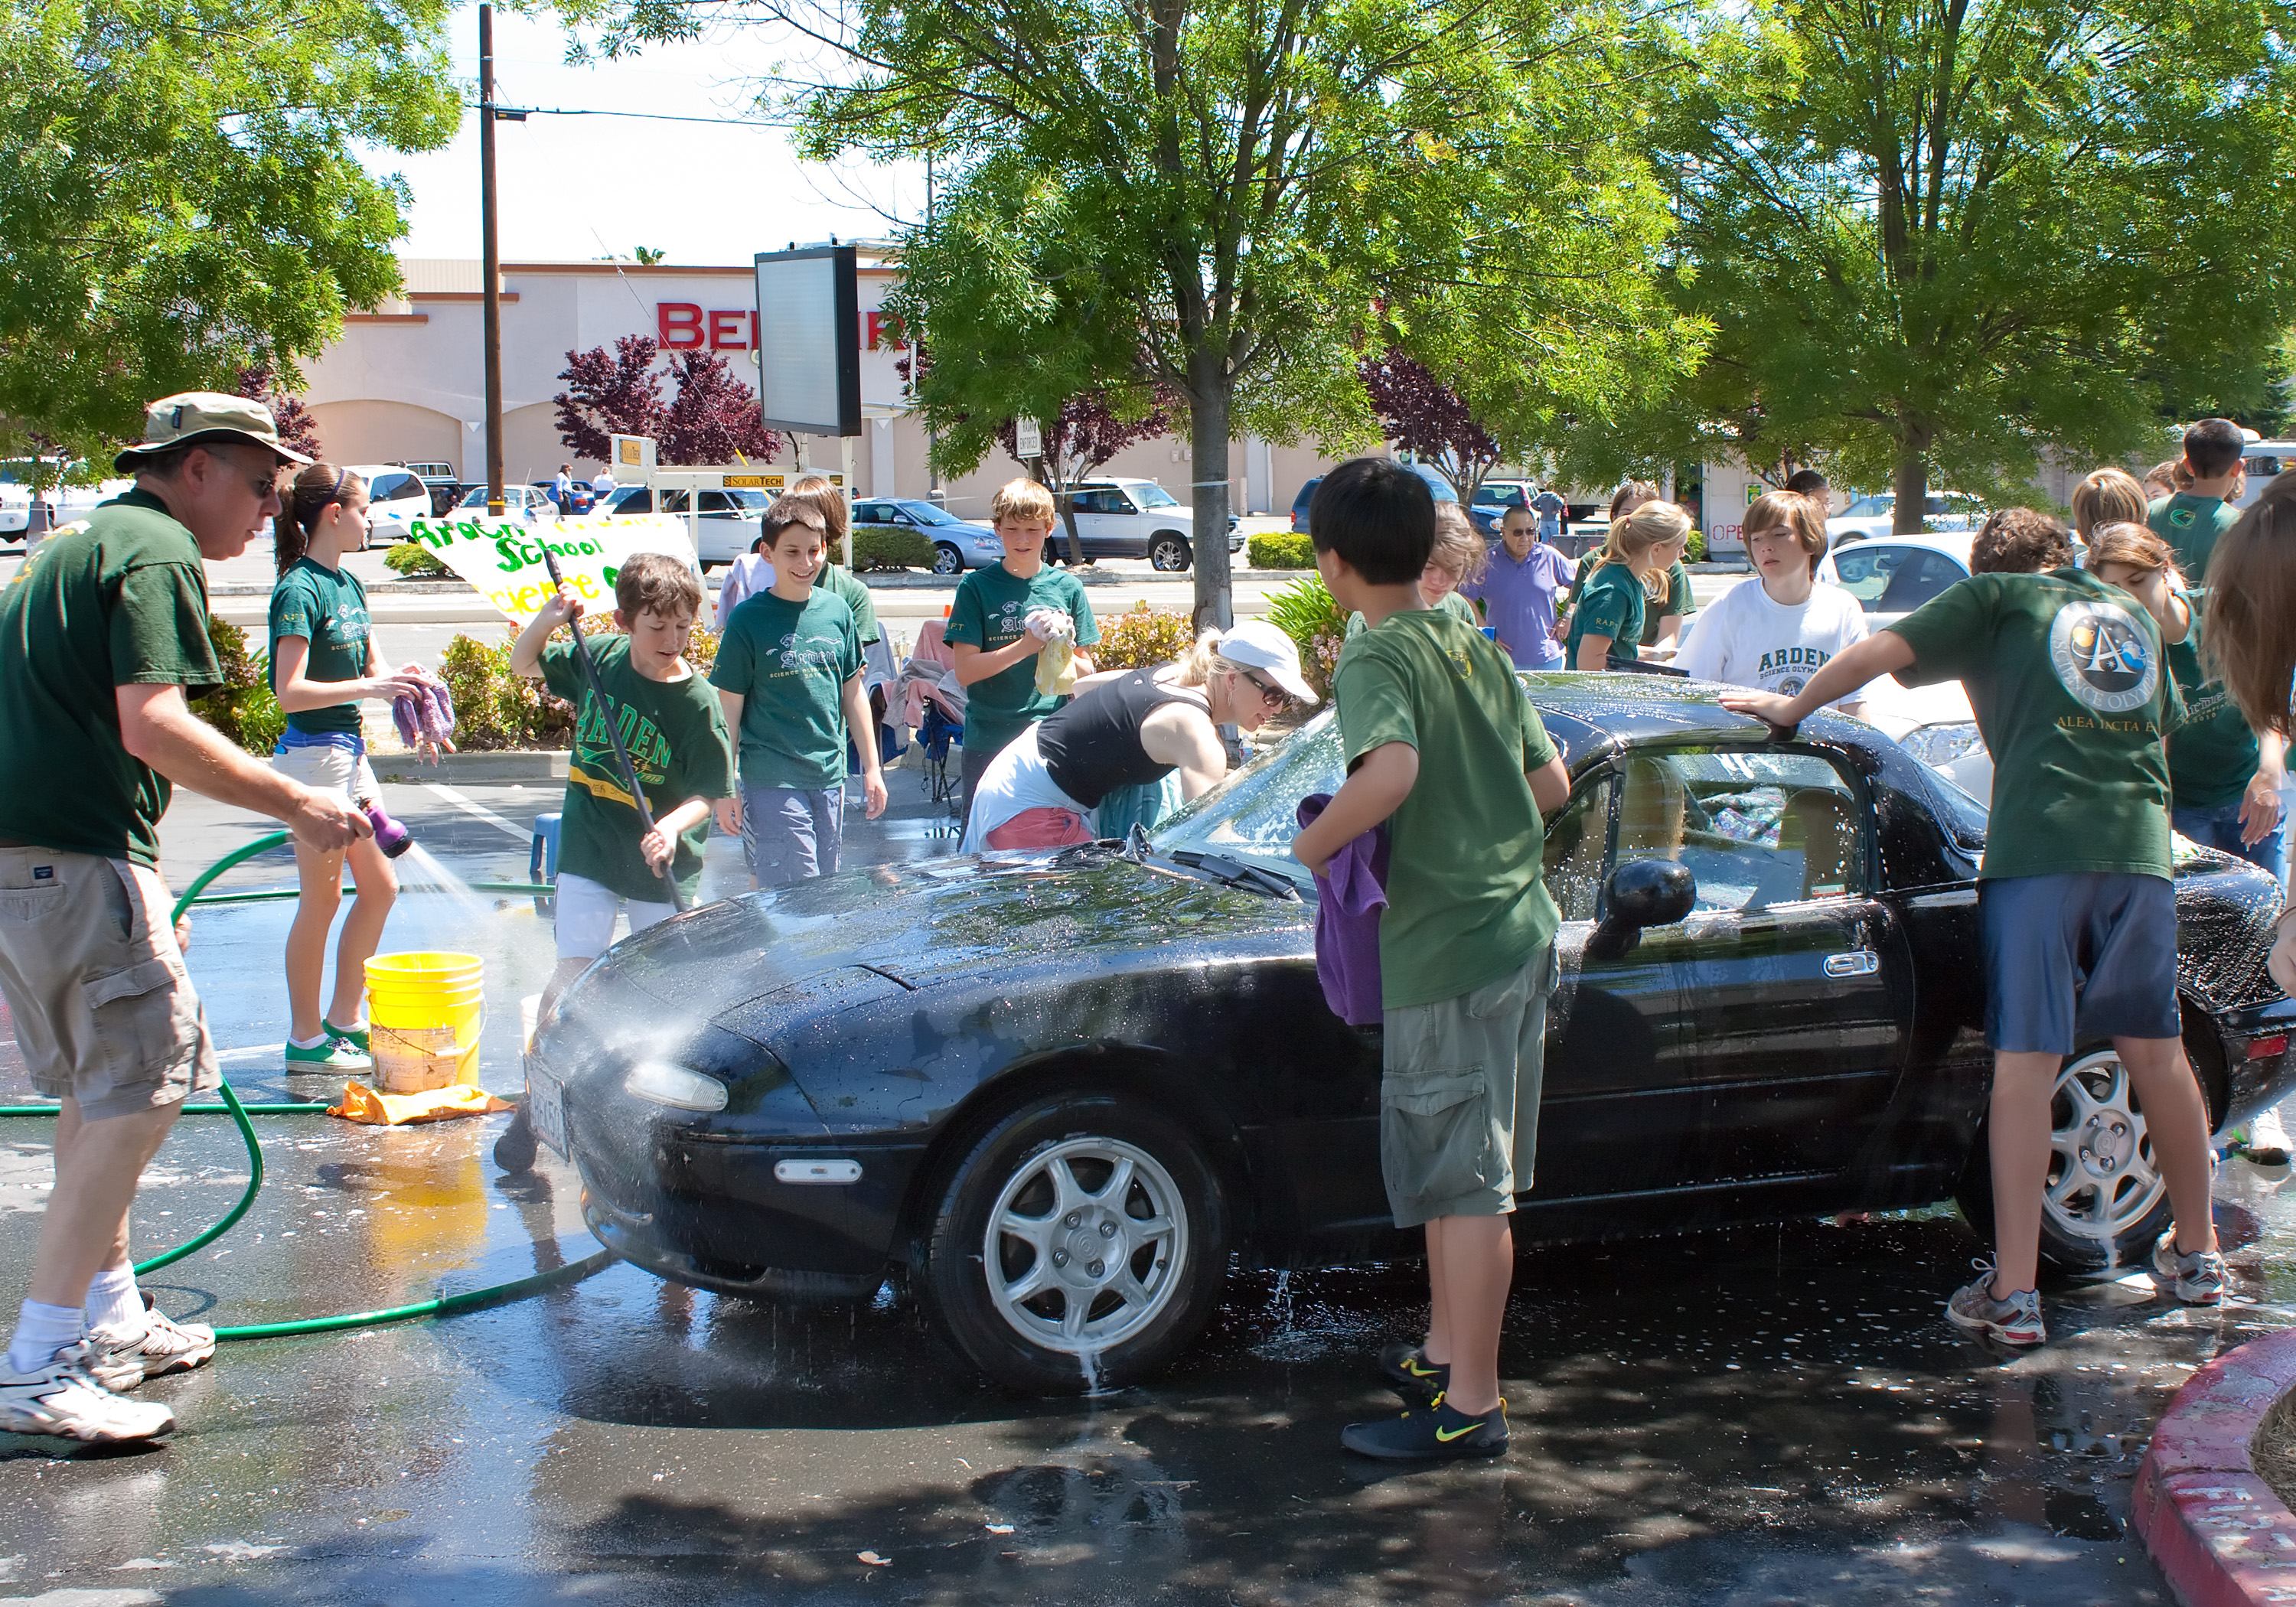
na, festival, event, mazda, miata, carwash, mx5, scienceolympiad